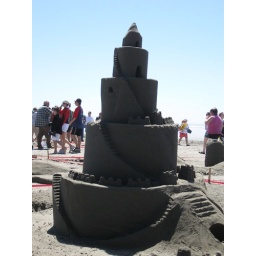
Ocean Shores Sand castle building festival 2008. Happens in Late July